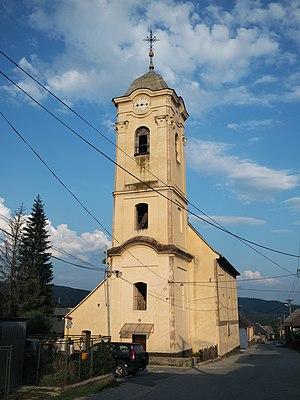
L'église luthérienne à Čierna Lehota, Slovaquie. L'édifice baroque-classique de 1773-1774.